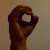
The image shows a hand gesture representing the letter 'O' in Indian Sign Language.